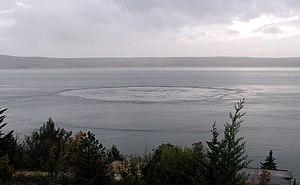
On désigne par cours d'eau tout écoulement terrestre d'eau liquide entre une source et une embouchure avec un débit à module supérieur à zéro. Ce flux d'eau est souvent continu mais il peut être temporaire sur une assez longue durée. Le lieu de cet écoulement est un chenal, généralement naturel. S'il est artificiel, on emploie plutôt le terme « canal ». Un cours d'eau peut être souterrain, et — là où le lit du cours d'eau est un substrat percolant — il peut être lié à des compartiments sous-fluviaux. Il existe quelques cours d'eau sans source.
Une exsurgence est l'exutoire d'écoulements souterrains qui proviennent de l'infiltration des eaux de pluie ou d'un cours d'eau souterrain. Les résurgences et puits artésiens sont des exsurgences particulières. Il existe des exsurgences sous fluviales, sous lacustres et sous marines.